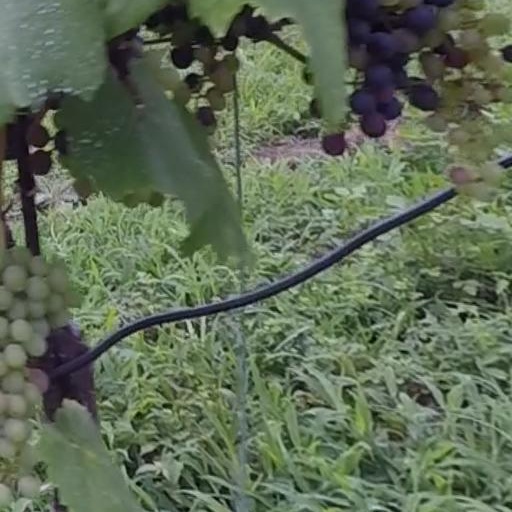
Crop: grape